2009–10 Chicago Blackhawks season

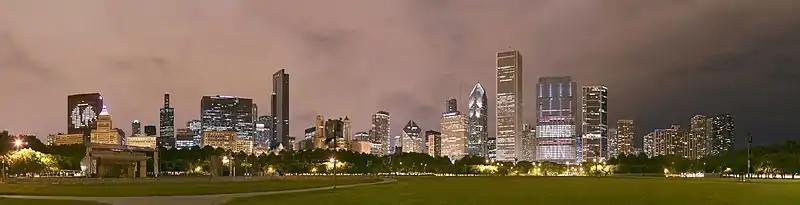
Chicago skyline with the CNA Center showing the Chicago Blackhawks' logo, the Smurfit-Stone Building saying Go Hawks and the Blue Cross Blue Shield Tower saying Hawks win the night after the Chicago Blackhawks won the 2010 Stanley Cup Finals, viewed from the Petrillo Music Shell lawn in Grant Park

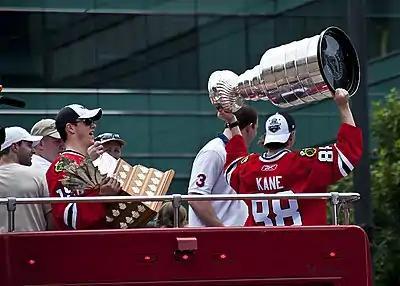
Patrick Kane hoisting the Stanley Cup and Jonathan Toews holding the Conn Smythe Playoff MVP Trophy, during the Blackhawks' parade and rally.

On May 7, 2021, a former Blackhawks player accused former video coach from 2008–2010, Brad Aldrich, of sexually assaulting him in May 2010 during the 2010 playoffs, initially staying anonymous under the moniker "John Doe", alleging that Aldrich also threatened him physically, emotionally, and financially after an off-ice assault at Aldrich's apartment. John Doe filed a lawsuit against the Blackhawks for failing to adequately address Aldrich's wrongdoings or to file police reports.